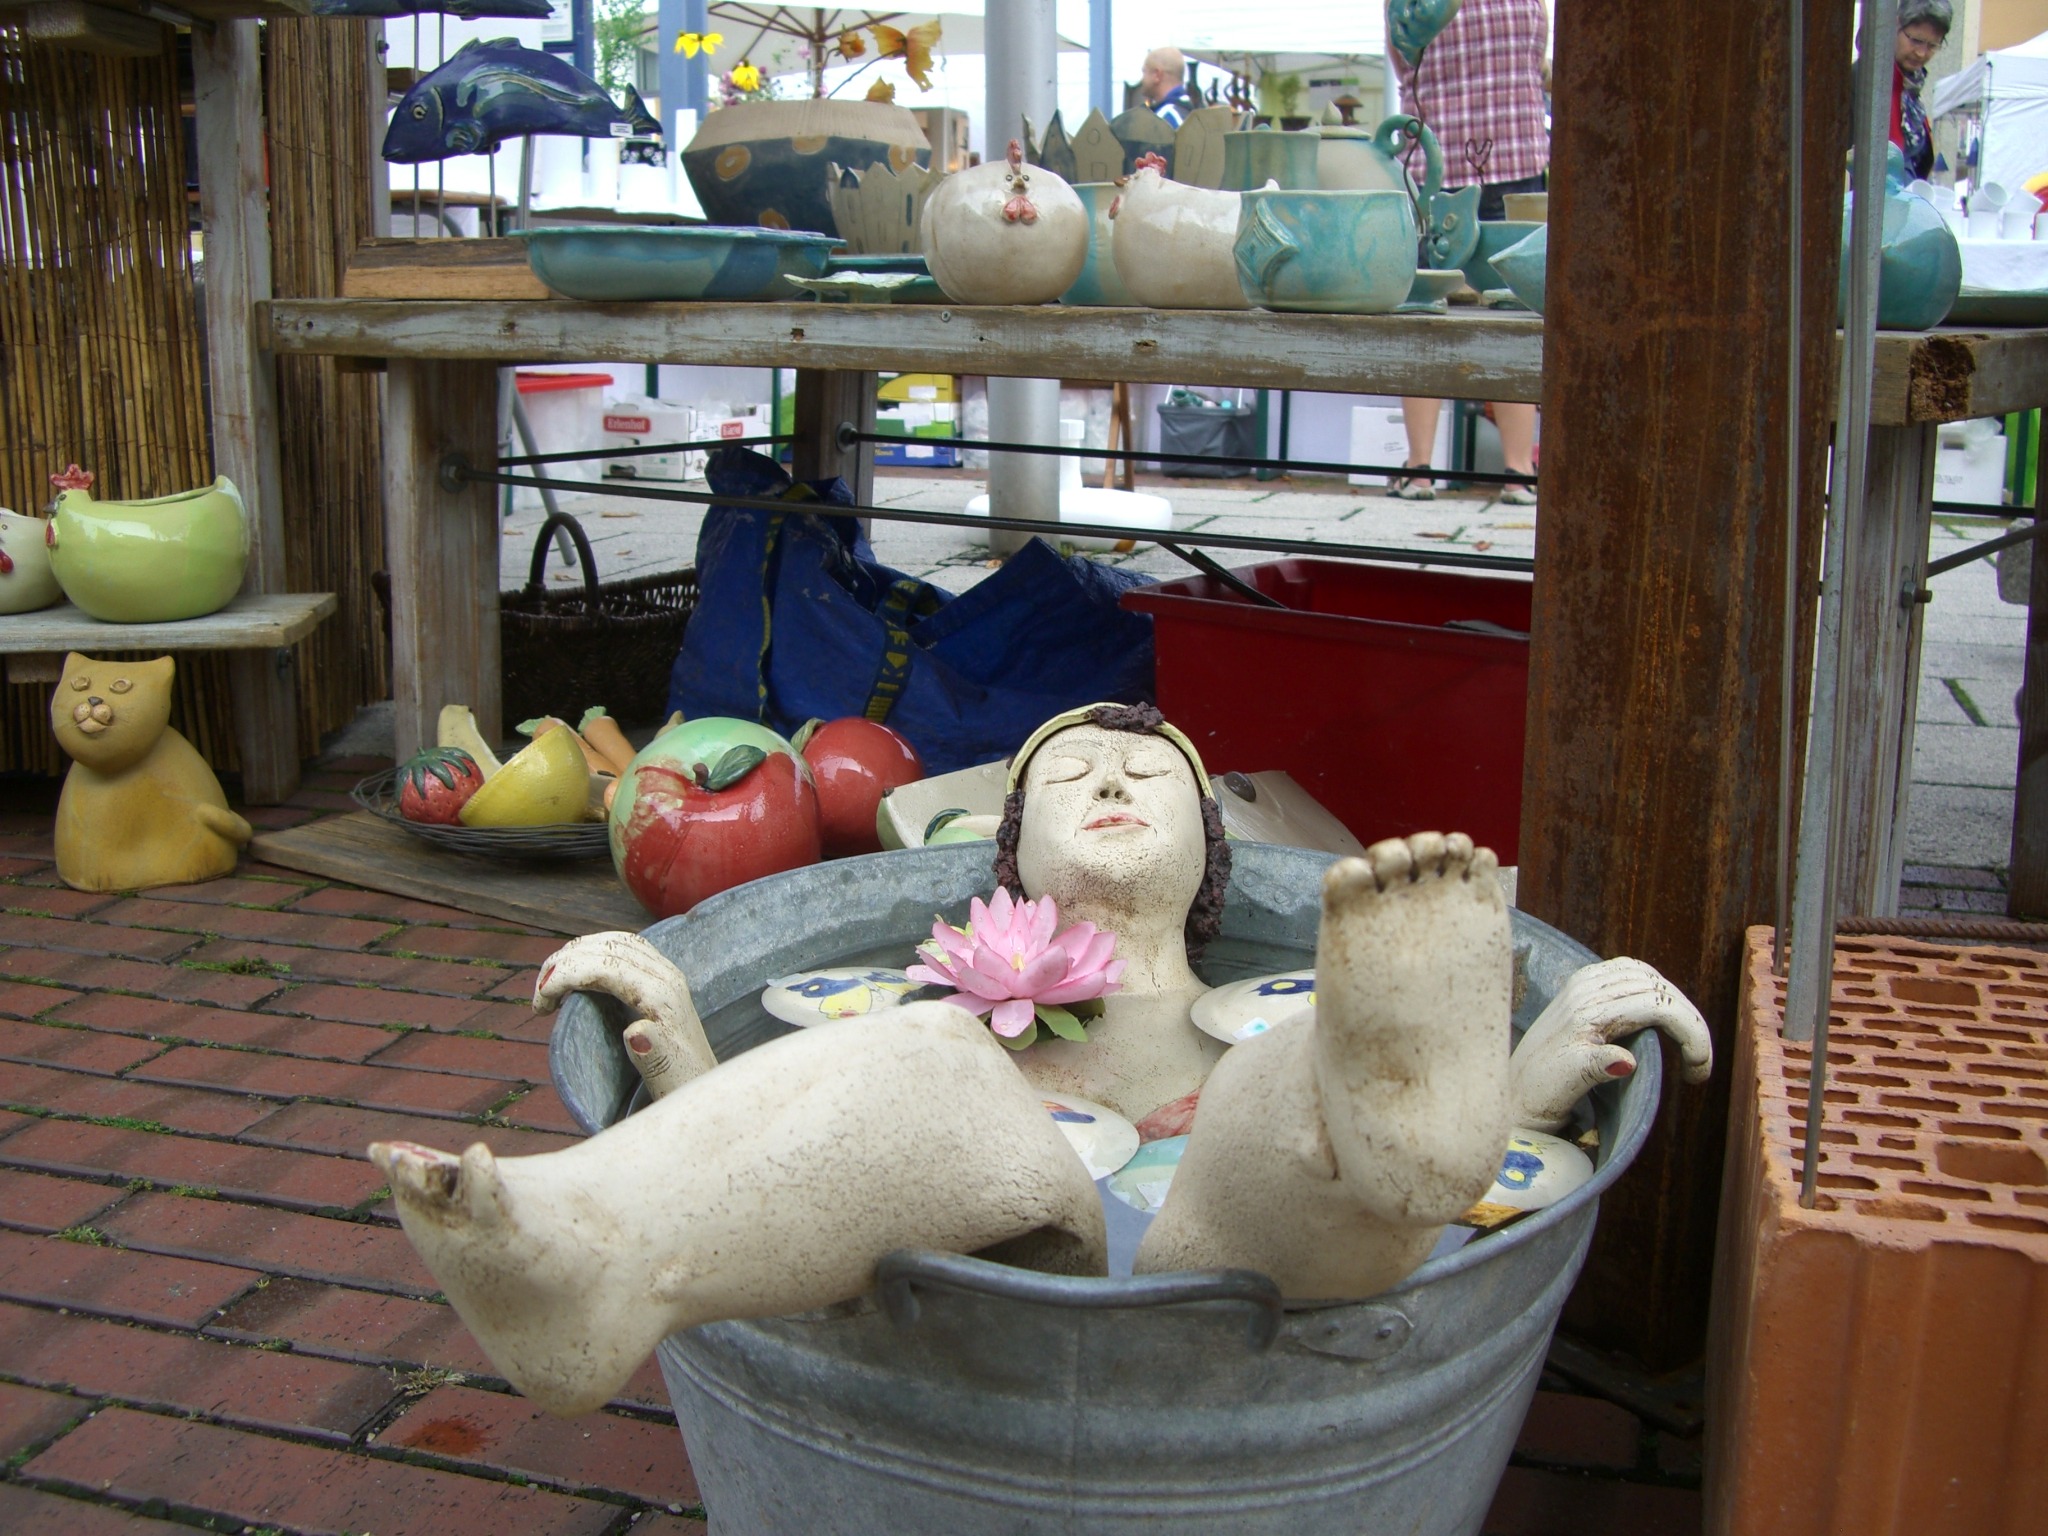
swim, food, ceramic, public space, paddling, tub, bath, weel, mermaid, bathers, new ulm, potters market, paddling pool, sheet tray, bathtub tango, nakedei